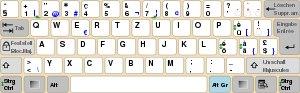
Le QWERTZ est une disposition des touches des claviers, essentiellement germanophone pour les ordinateurs et les machines à écrire. Son nom dérive des six premières touches de la rangée supérieure : Q, W, E, R, T et Z.
La disposition des touches d'un clavier de saisie permet de saisir les caractères de l'alphabet d'une langue sur une machine à écrire, un clavier d'ordinateur et sur certains appareils électroniques plus récents. La plupart des pays utilisent une ou plusieurs dispositions adaptées.